Neffex

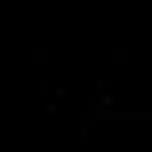
Logo of Neffex

Bryce Savage (born Brandon Christopher Horth) and Cameron Wales first met in high school when they were 15 years old. At that time, they were involved in a punk rock band. Thereafter, both exited the band and started making their own music. However, this was not yet the creation of NEFFEX. After high school, Wales moved to Los Angeles, but kept in touch with Savage during college. When Savage was in the last year of college, he talked to Wales and they noticed both were making music in their free time. After college, they got together again, in Orange County, and created the name "NEFFEX" and the fox symbol. On his YouTube channel Savage exclaimed that the fox symbol was not the original intention; instead, he wanted to make something that was easy to replicate (similar to the infamous "cool S" style), and thus it consists of three triangles.